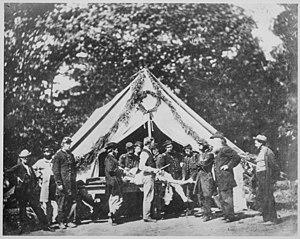
Le déclenchement de la guerre de Sécession trouva l'armée américaine peu préparée à faire face aux conséquences sanitaires massives d'un conflit moderne « se déroulant à la fin du Moyen Âge médical ».